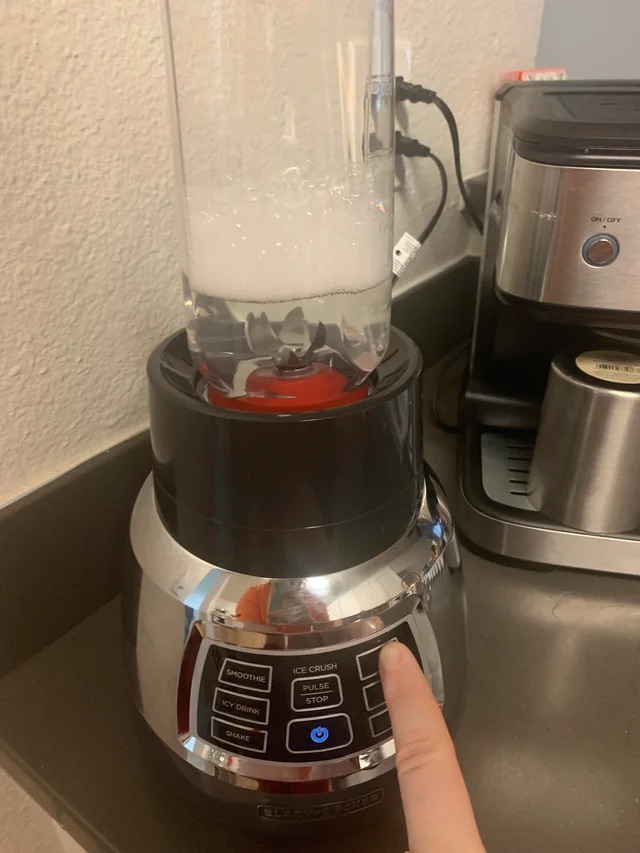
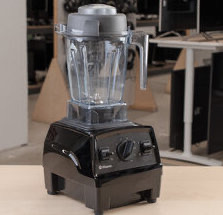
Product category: items_blender
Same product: no